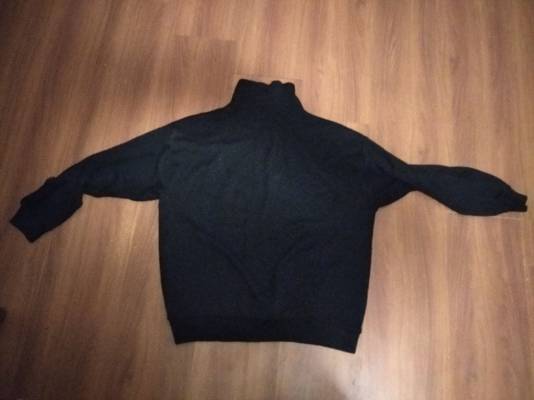
Waste category: clothes